Jeffrey P. Jones

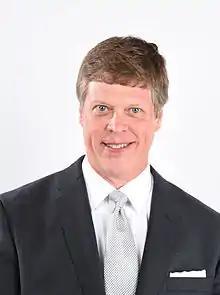
Jeffrey P. Jones at the 74th Annual Peabody Awards

Jeffrey P. Jones is executive director of the George Foster Peabody Awards and Lambdin Kay Chair for the Peabodys at the University of Georgia. Jones was appointed as only the fifth director of the program in July 2013. He is also Director of the Peabody Media Center. Jones is the author and editor of six books including "Entertaining Politics: Satirical Television and Political Engagement" and "Satire TV: Politics and Comedy in the Post-Network Era."